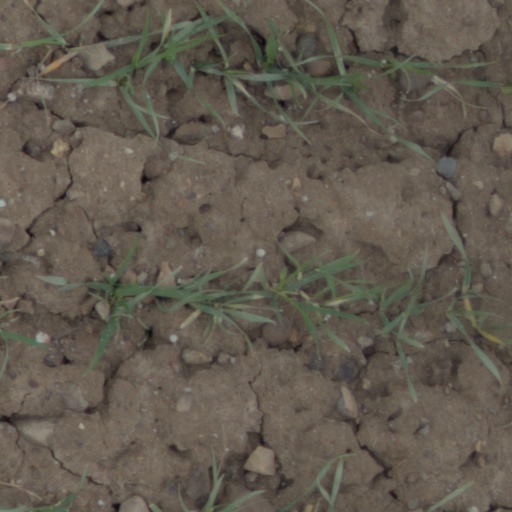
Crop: wheat